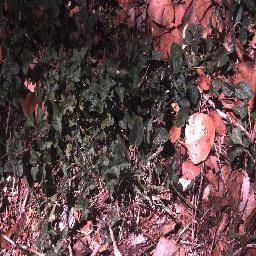
Label: negative